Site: brandenburg
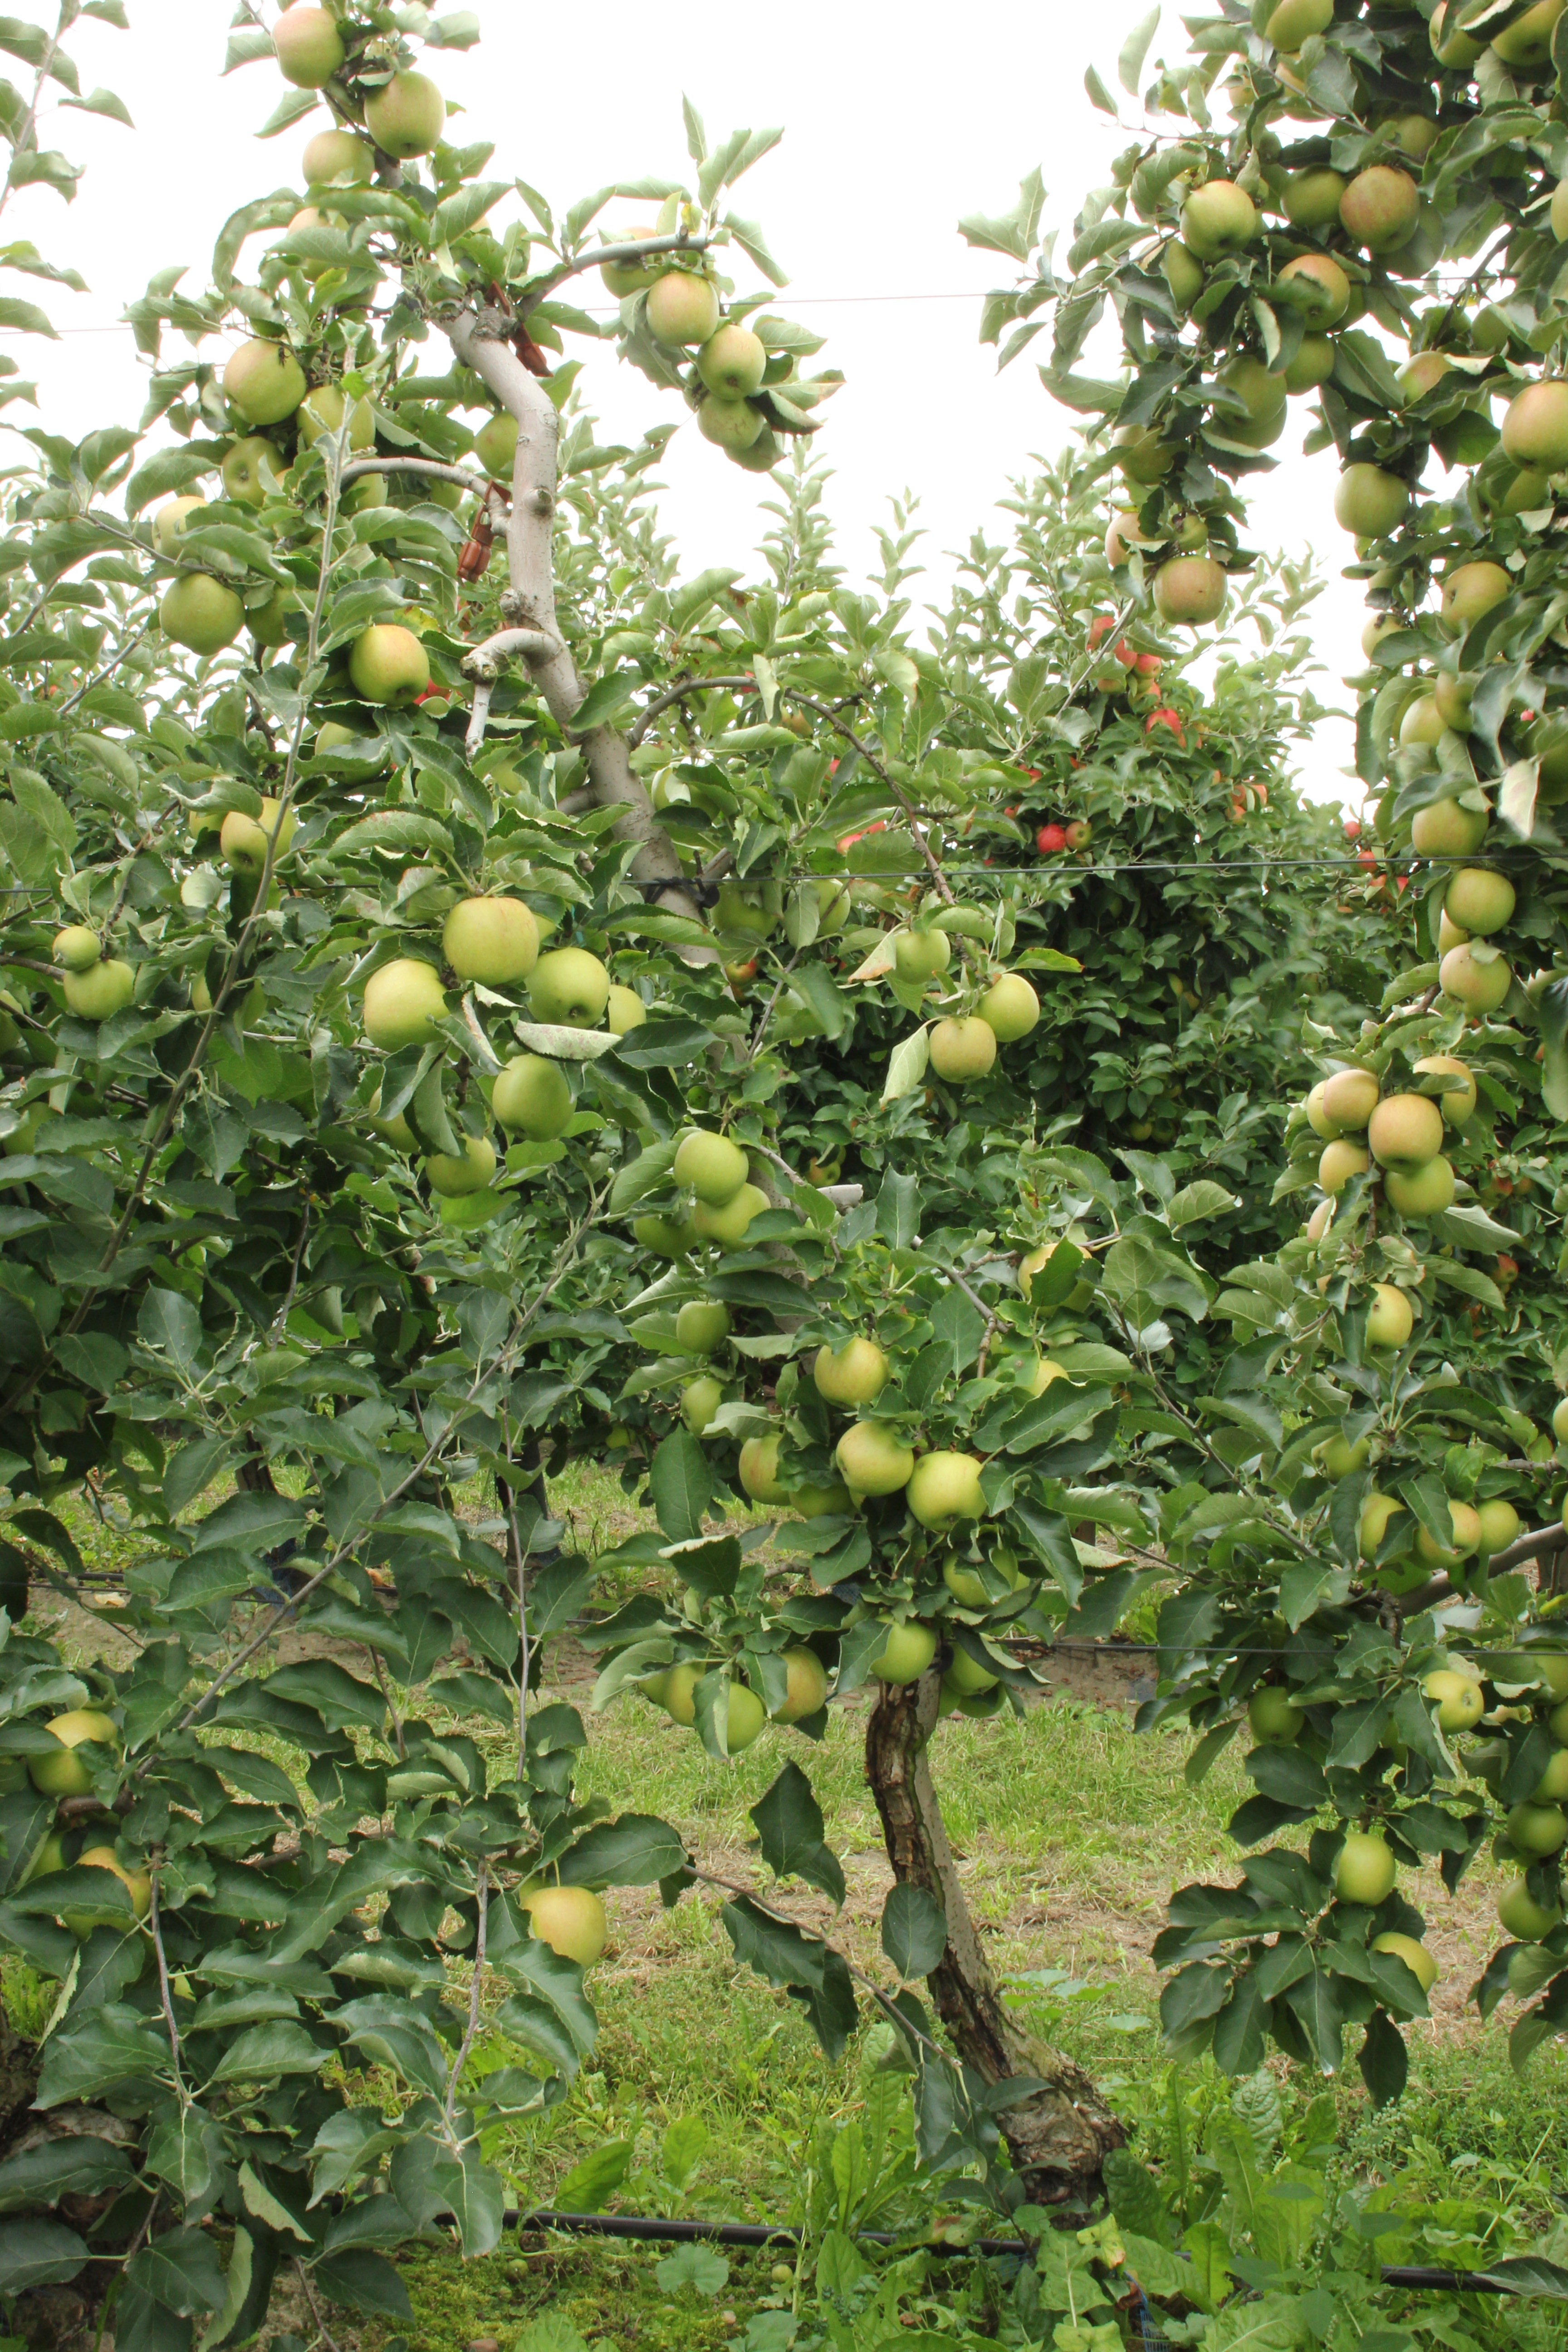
Growth stage (BBCH 87): Maturity of fruit and seed